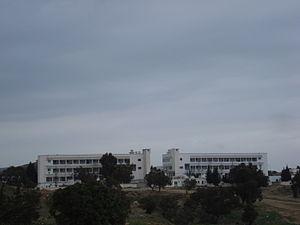
Hôpital Abderrahmen Mami de pneumo-phtisiologie, L'Ariana, Tunisie